Pope Theodore I

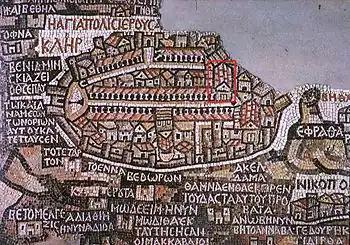
The Madaba Map, a 6th-century mosaic image of Jerusalem, roughly contemporary with Pope Theodore I. The New Church of the Theotokos (red square in image) was a few decades old during Theodore's youth.

According to the "Liber Pontificalis", Theodore was a Greek man from Jerusalem whose father, Theodore, had been a bishop in the city; he is the only pope to have been a native of that city. He was among the many Syrian clergy who fled to Rome following the Muslim conquest of the Levant. He was made a cardinal deacon possibly around 640 and a full cardinal by Pope John IV.